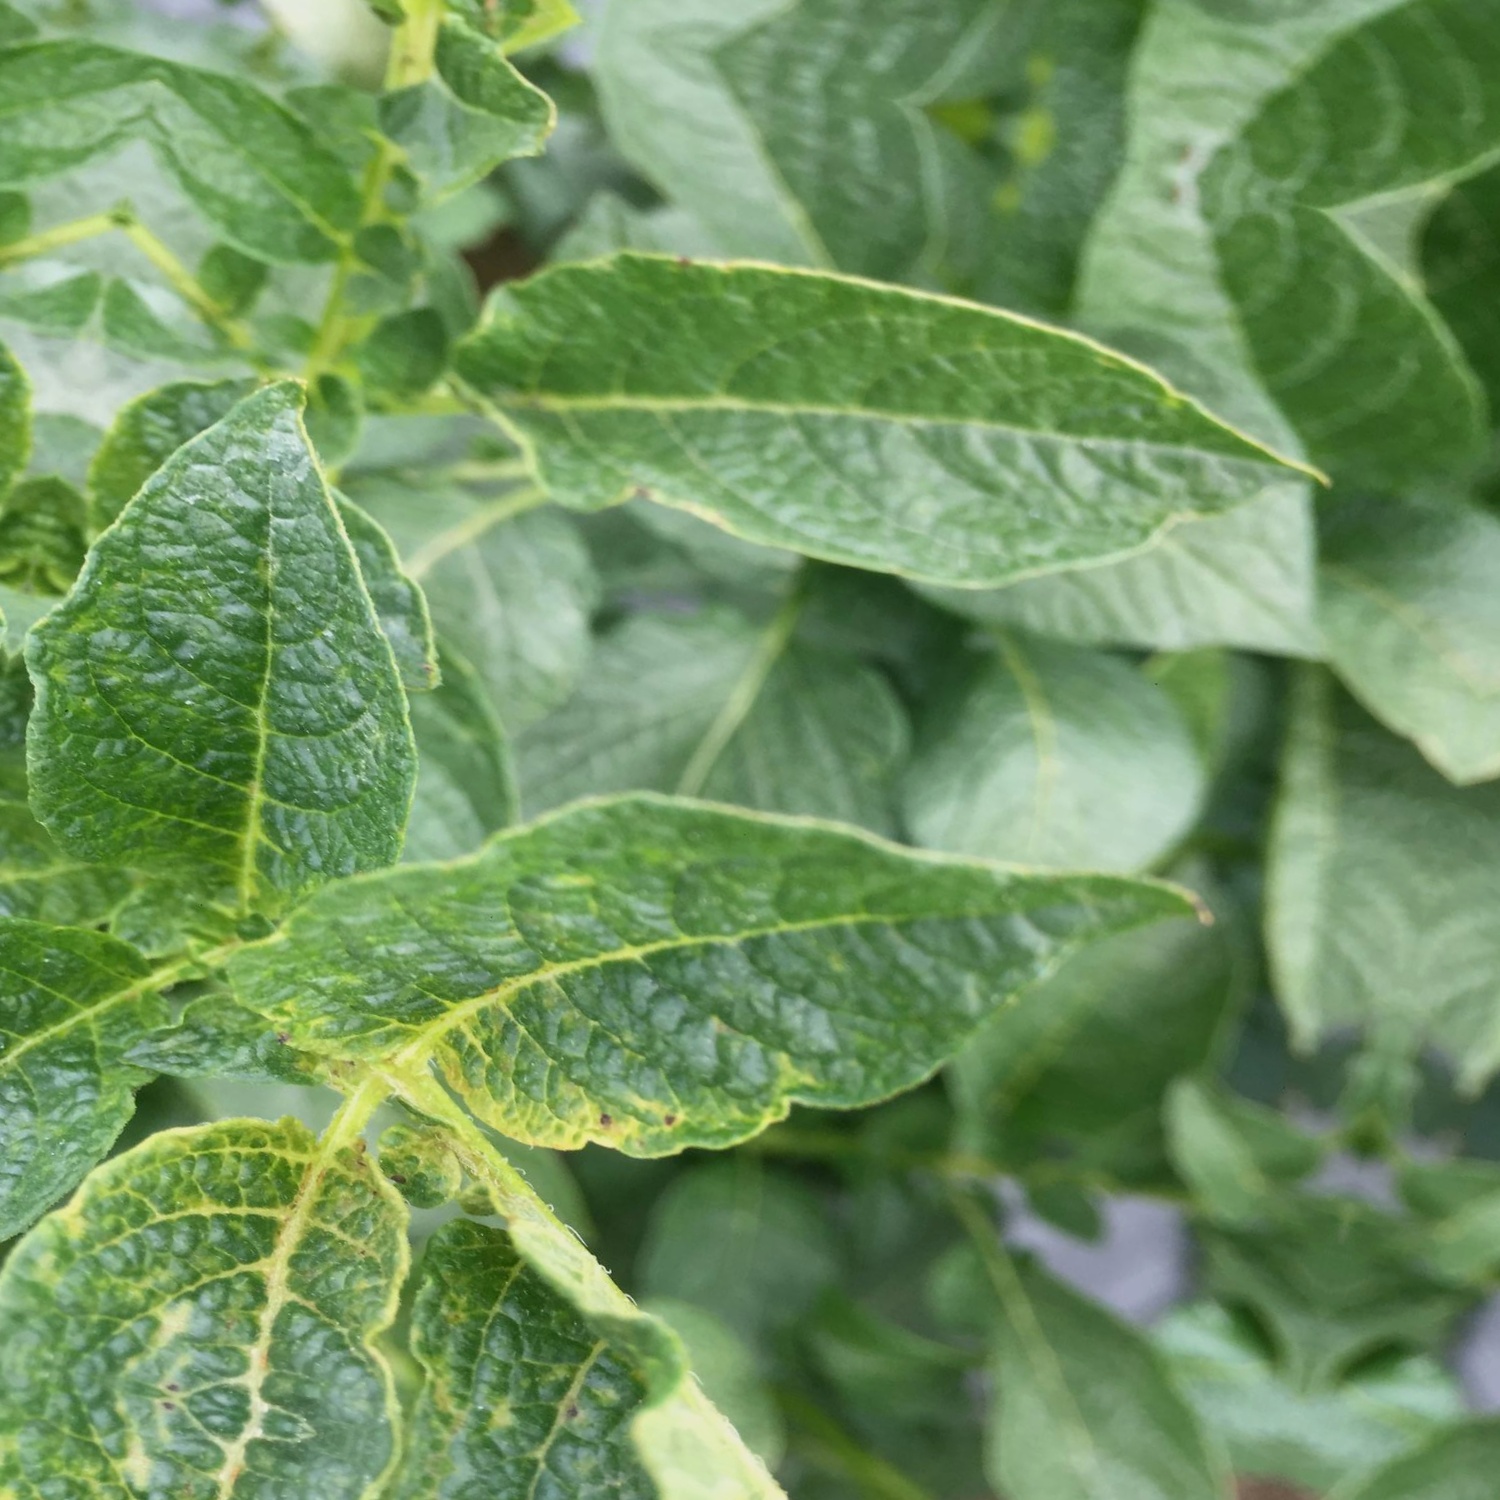
Etiqueta: Virus